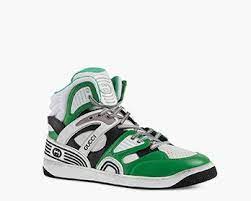
Label: Sneaker